Operation Lilliput

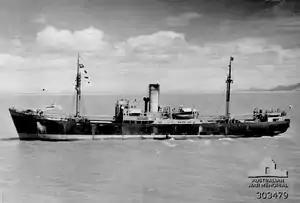
SS "Karsik", ex German "Soneck" impounded in the Netherlands East Indies, was used as a train ferry at Batavia making her suited for transporting tanks to the Allied forces at Buna.

The urgent need for buildup of logistical support and supplies for the campaign and a base for future operations forced risking larger ships in these hazardous waters. In discussions during the first days of November 1942, New Guinea Force Headquarters decided that cargo vessels would be combat loaded in Australia, proceed to Port Moresby, then Milne Bay and then sent in small "flights" with an escort and one or two cargo vessels for the dangerous run to Oro Bay. On 15 November, the first large group left Townsville for Port Moresby with nine vessels escorted by the destroyer and corvettes and . Five cargo vessels and "Arunta" went into Port Moresby with the cargo vessels, "Japara", "Balikpapan", "Bantam" and "J. B. Ashe" escorted by the corvettes going on to Milne Bay for the first run to Buna, but delays in the Buna campaign forced holding of the ships into December with the Port Moresby ships unloading troops and cargo there and returning to Australia.